History of Primorye

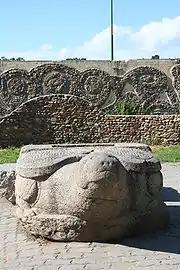
A dragon-turtle from the tomb of Esykuy, currently located in the central park of the city of Ussuriisk.

The Bronze Age in Primorye is estimated to have begun around the 15th century BCE, during the 2nd millennium BCE, overlapping with the final phase of the Zaissanovka culture. However, there is some uncertainty regarding its exact onset. Some scholars, drawing comparisons with the Andronovo culture of southern Siberia, suggest that the Bronze Age in Primorye may have begun between the late 3rd millennium and the early 2nd millennium BCE. Others argue that it started in the second half of the 2nd millennium BCE, spreading from China. The primary challenge in determining this period is the region's scarcity of metal resources necessary for bronze production. Thus, researchers must rely on alternative indicators to determine when the Bronze Age began—whether through other cultural developments, the few known sites containing bronze artifacts, or parallels with developments in Korea and Manchuria. The Bronze Age in Primorye is divided into three main cultures: Sinegai (or Sini Gai), Lidovka, and Margaritovka, alongside several unclassified or unassigned sites. The Sinegai culture settled in the Khanka Plain, the Lidovka culture occupied the eastern coast of Primorye, and the Margaritovka culture was centered around Peter the Great Gulf. This period was marked by the expansion of agriculture in coastal areas, particularly the cultivation of millet. However, it is important to note that the classification of these primary cultures remains a subject of debate and could change with future archaeological discoveries.